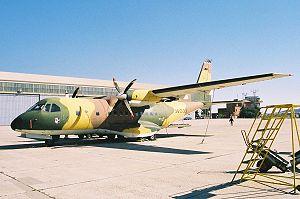
L’Airbus Military CN-235, anciennement dénommé CASA CN-235, est un avion tactique de transport biturbopropulseur, à cabine pressurisée, capable d'opérer sur des pistes courtes et non revêtues. La version MPA sert d'avion de patrouille maritime grâce à un radar de recherche. En mai 2015, 279 exemplaires ont été livrés à une quarantaine d'opérateurs, sur un total de 283 commandes.